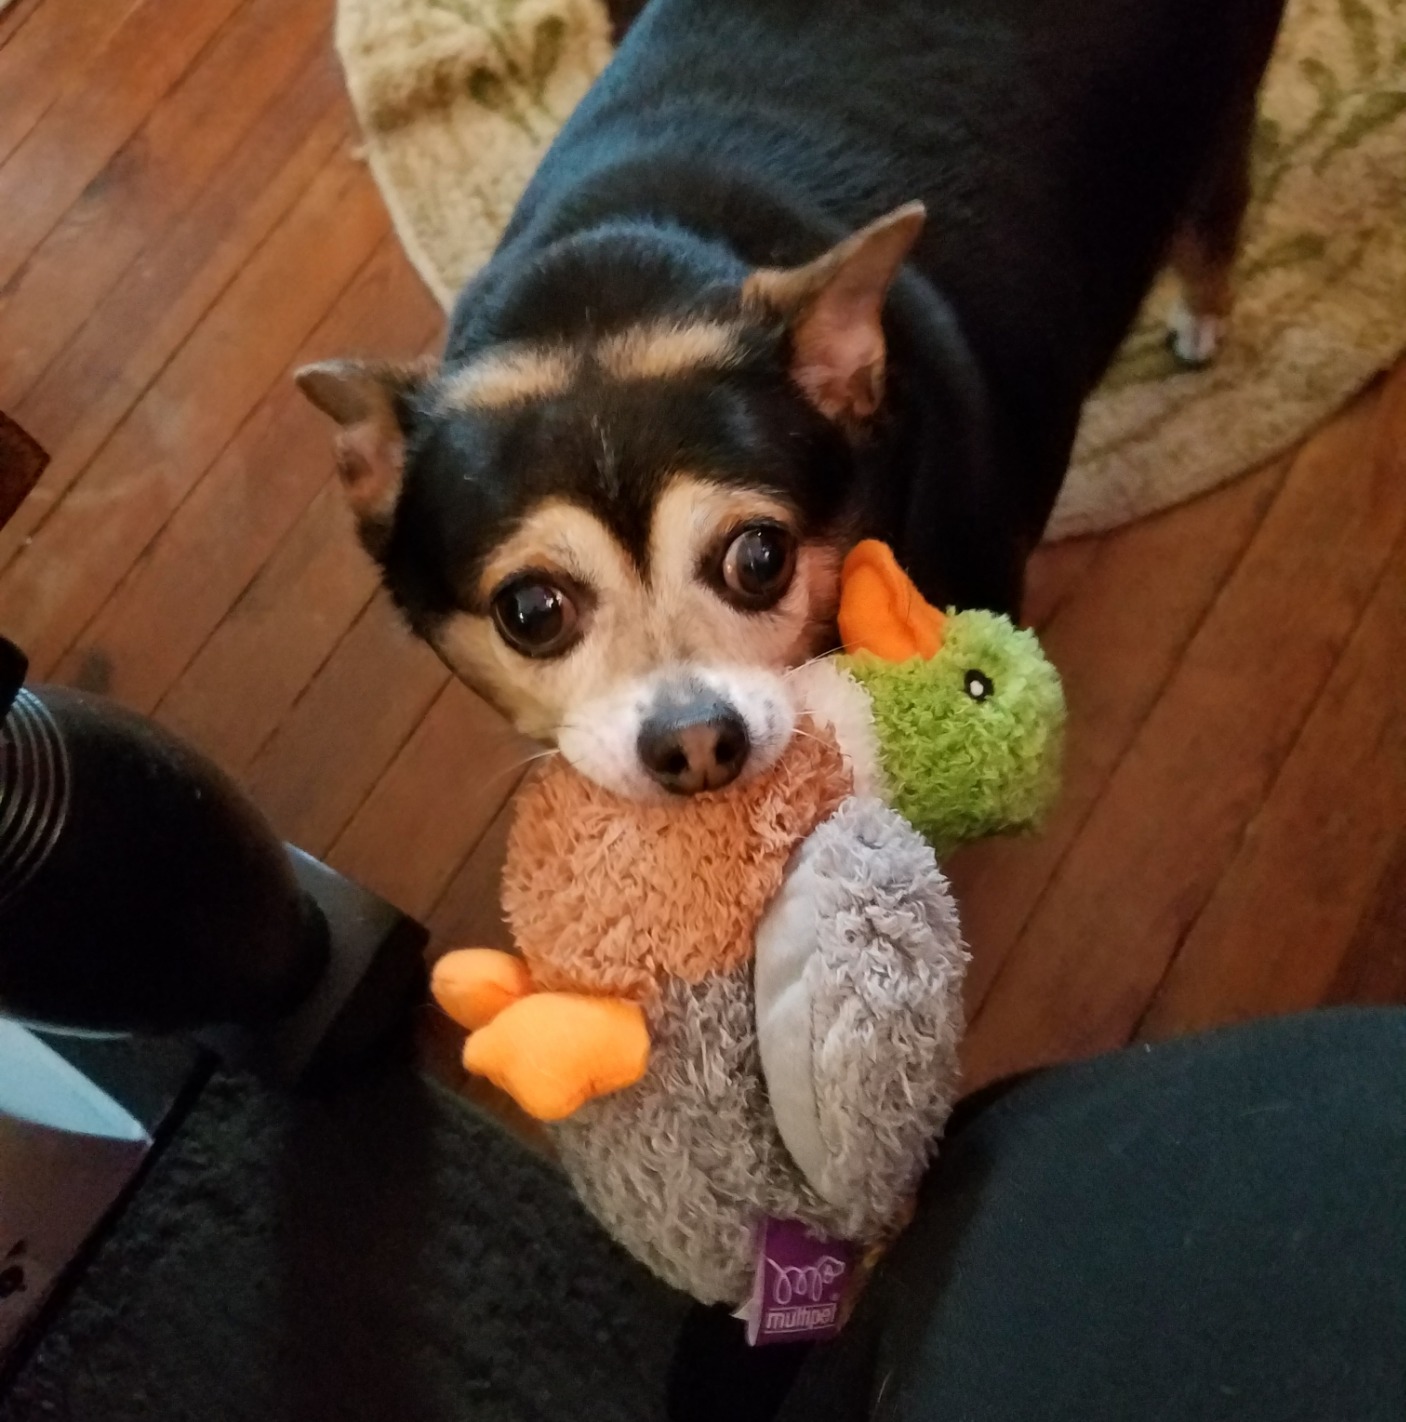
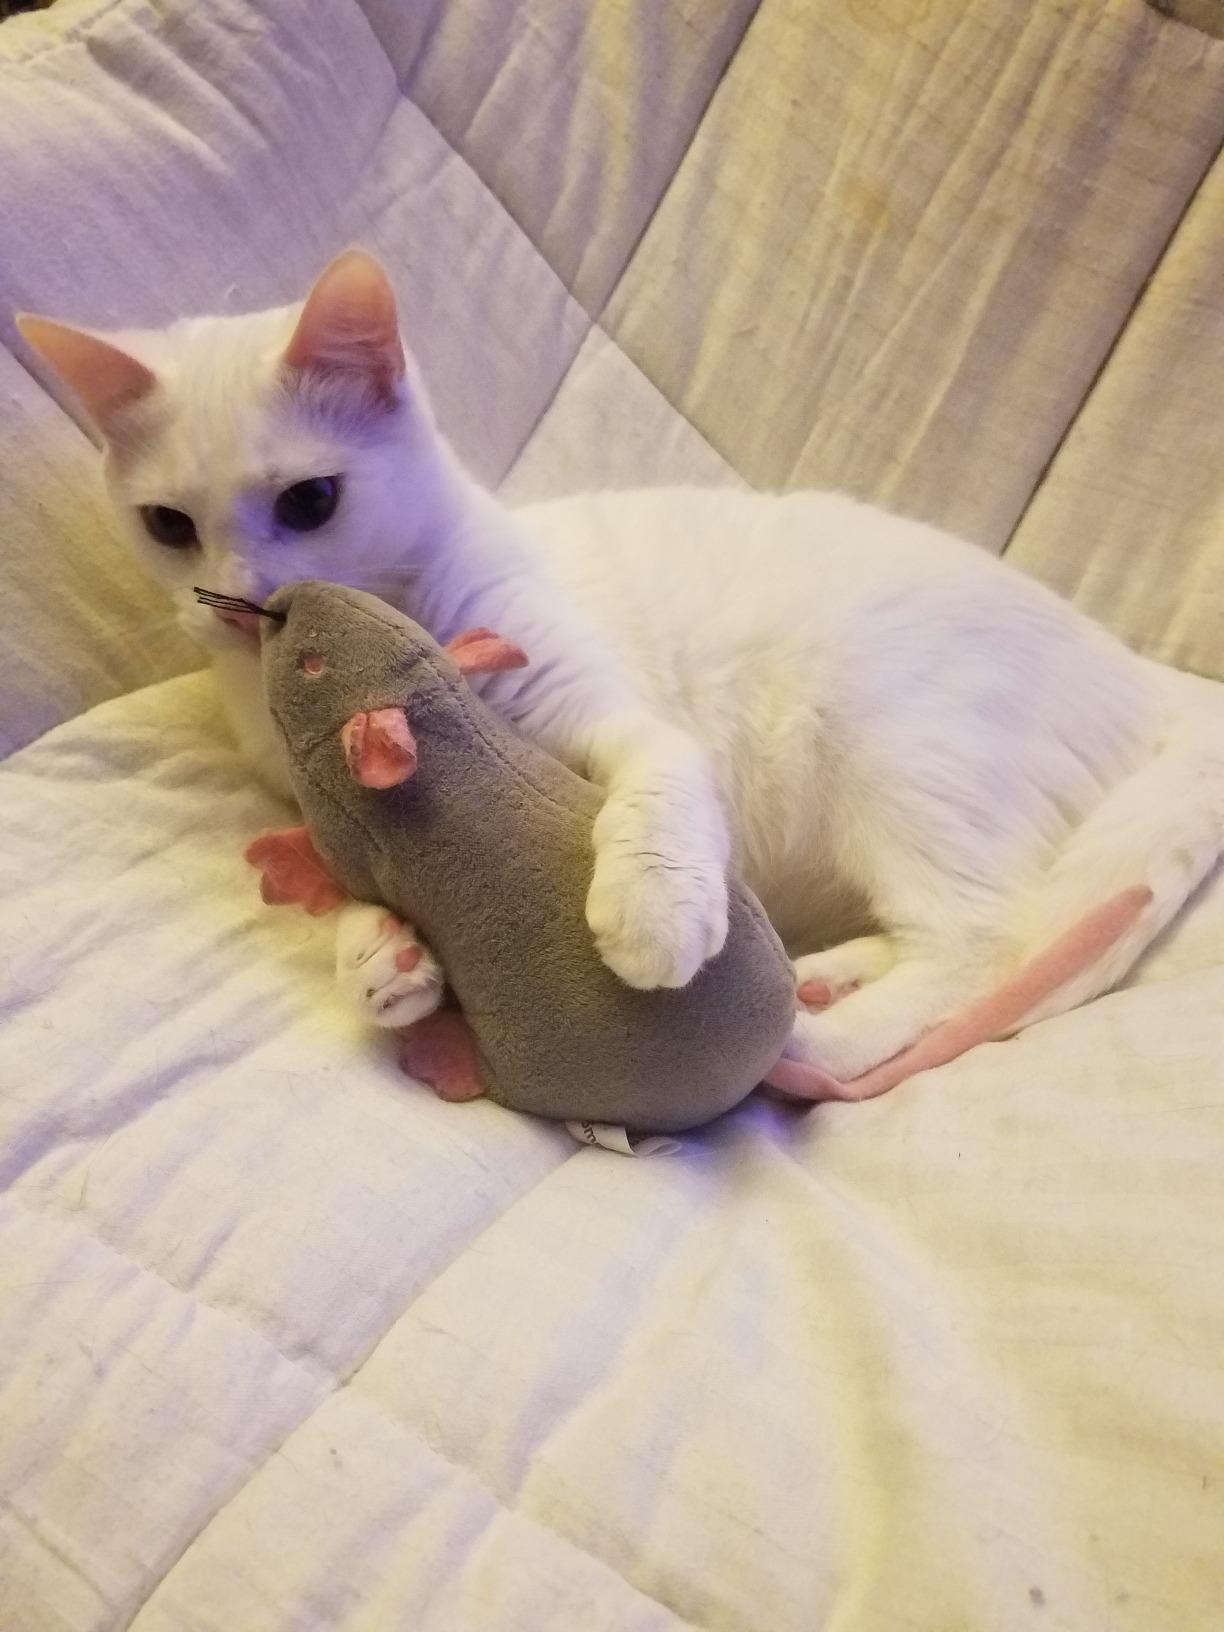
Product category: items_toy
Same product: no